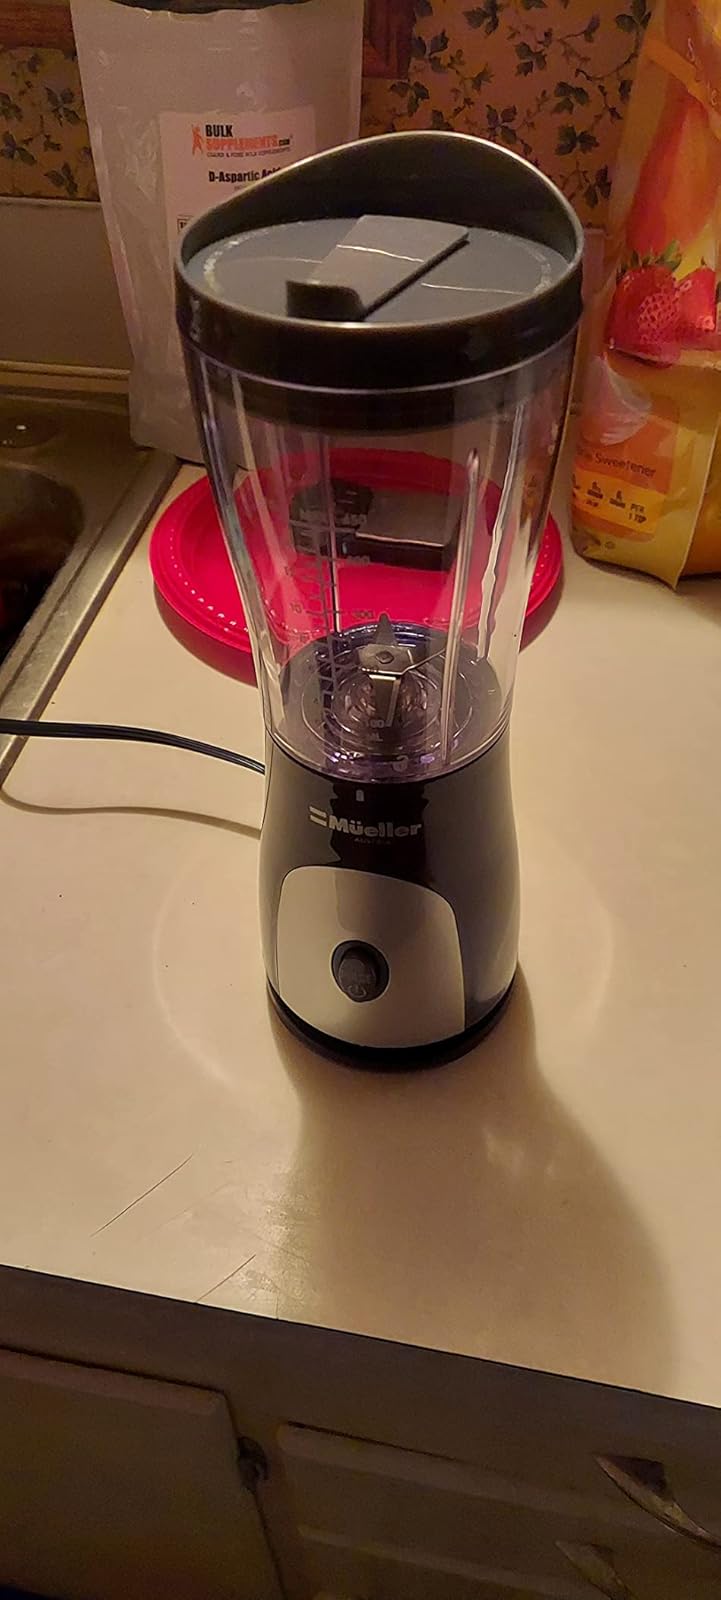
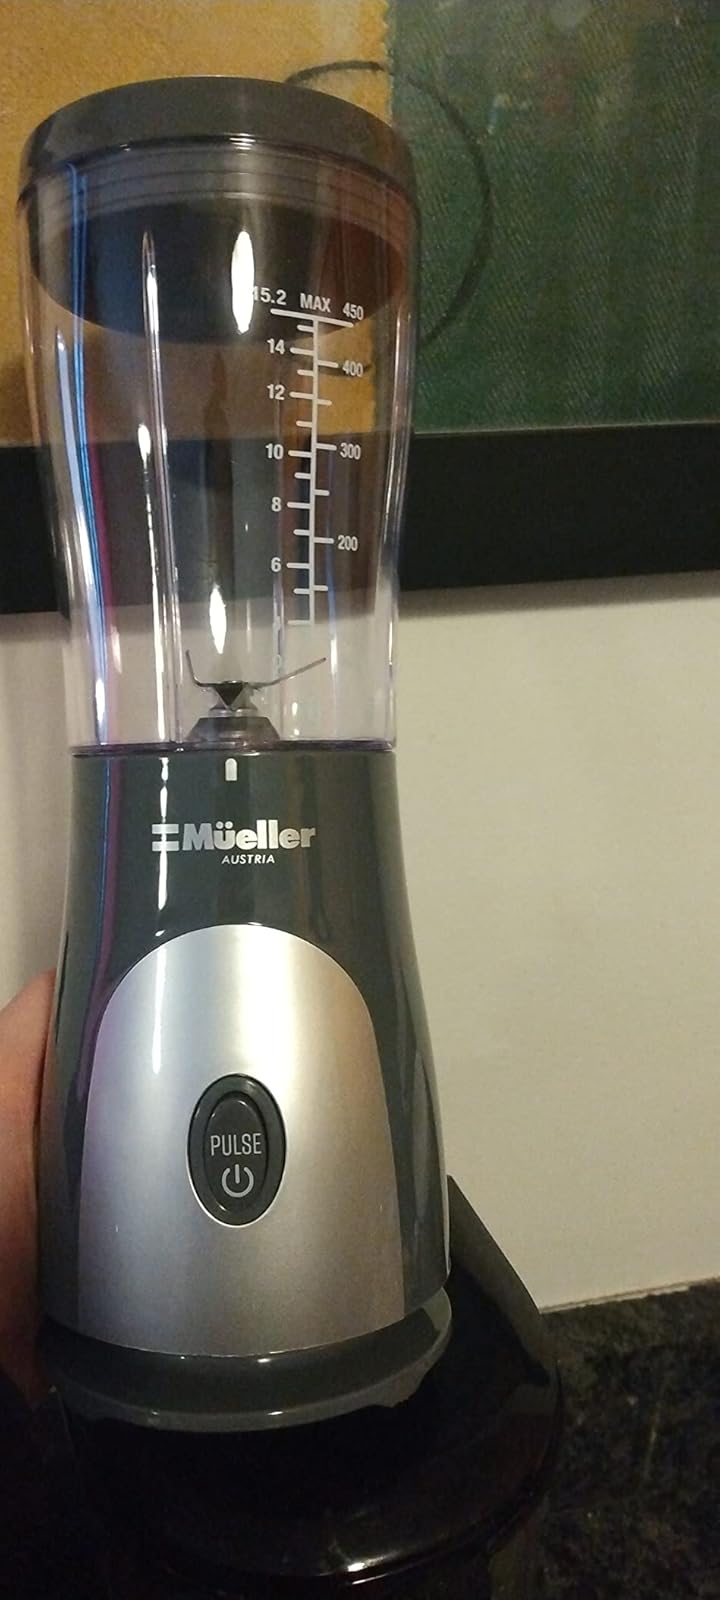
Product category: items_blender
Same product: yes